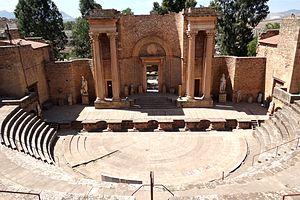
Cette liste non exhaustive recense les théâtres et amphithéâtres découverts en Algérie et qui ont éte construits pendant la période de règne de l'empire romain. Ces édifices sont situés dans des sites inscrits sur la Liste du patrimoine mondial en Algérie.
Le théâtre romain de Guelma est un théâtre antique situé à Guelma en Algérie, fut édifié au début du IIIᵉ siècle, grâce au financement d'une prêtresse du culte impérial. Complètement détruit, il a été rebâti au début du XXᵉ siècle, ce qui explique son excellent état.